Chebakia

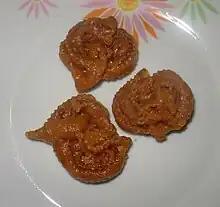

Shebakia or Chebakia, also known as Griwech or Griouech, is a Maghrebi pastry made of strips of dough rolled to resemble a rose, deep-fried until golden, then coated with a syrup made of honey and orange blossom water and sprinkled with sesame. It is typically consumed during Ramadan and religious celebrations. Chebakia is from the Ottoman desserts culture.